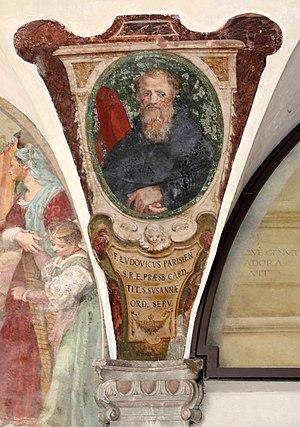
Louis de La Palud, dit cardinal de Varambon, mort le 21 septembre 1451, est un cardinal du XVᵉ siècle. Il est membre de l'ordre des bénédictins et a été successivement évêque de Lausanne, puis d'Avignon et de Maurienne.